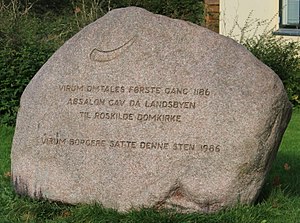
1186 / Begivenheder
Mindesten for første gang landsbyen Virum nævnes. Denne mindesten er sat af Virums borgere i 1986 ved Virum Gadekær.
Mindesten ved Virum Gadekær for første gang hvor landsbyen nævnes.
Konge i Danmark: Knud 6. 1182-1202